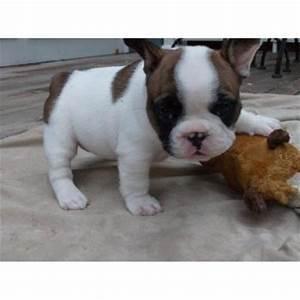
dog